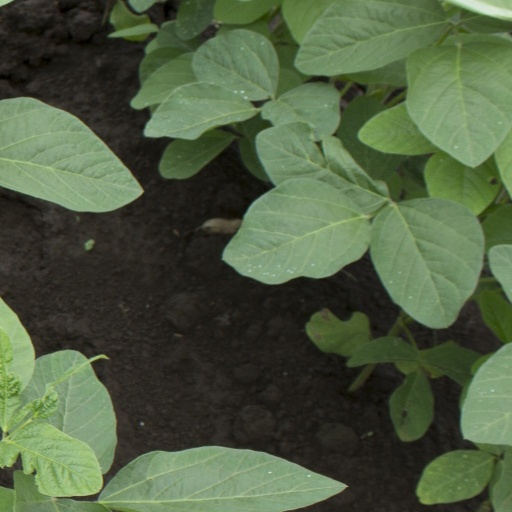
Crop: soybean